Marsia Alexander-Clarke

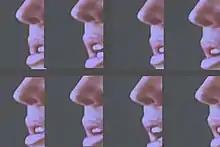
Still shot of "High Flyin' Bird" by Alexander-Clarke, 2002, single-channel video.

Alexander-Clarke originally studied painting. During her time at Claremont Graduate School her high relief paintings on paper gradually became three-dimensional. One year after obtaining her Master of Fine Arts she was accepted at MacDowell Colony in New Hampshire for a two-month scholarship residency. Upon returning to California, she continued to develop her sculptural work.